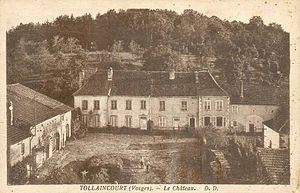
Vue d'ensemble du château de Tollaincourt au début du XXème siècle
Le château de Tollaincourt est un château de la commune de Tollaincourt dans le sud-ouest du département des Vosges en région Lorraine.